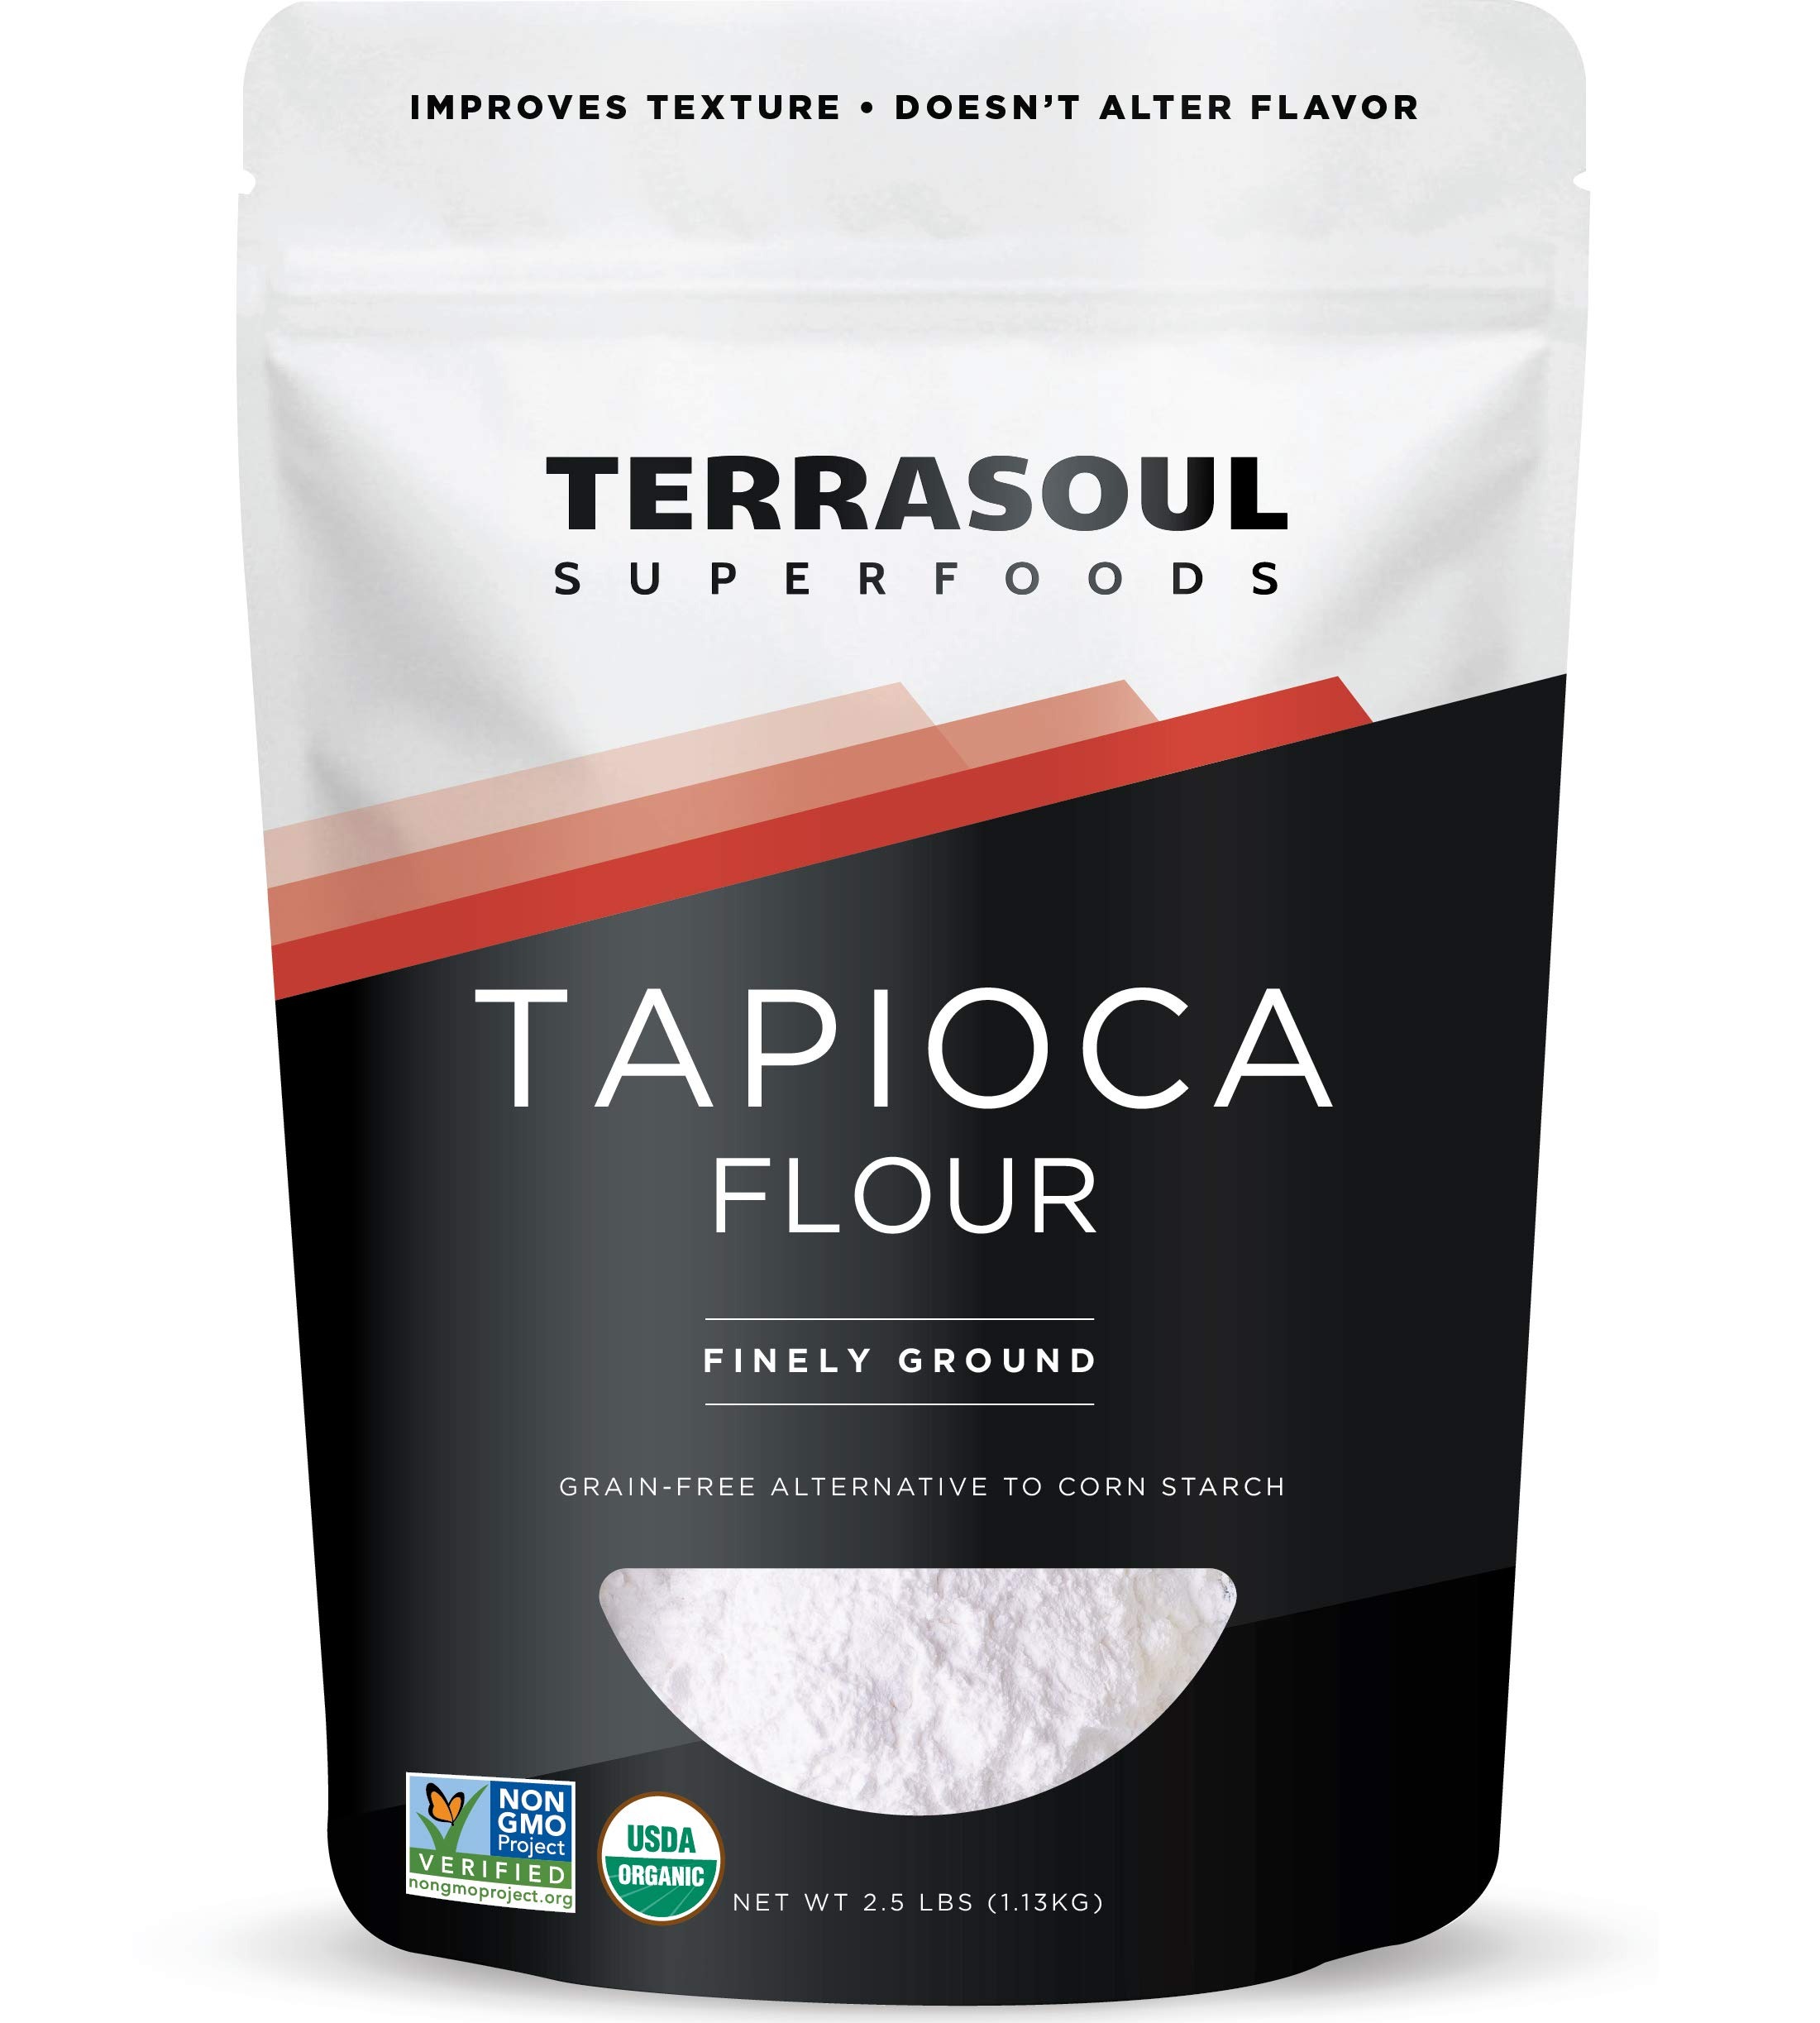
Item Name: Terrasoul Superfoods Organic Tapioca Flour Starch, 2.5 Lbs - Gluten-free | Improves Texture for Keto Baking | Doesn't Alter Flavor
Bullet Point 1: Our Tapioca Flour / Starch is derived from certified organic Manioc roots grown in Vietnam and packaged in a conveniently resealable 2.5lb bag
Bullet Point 2: Our Tapioca Flour Starch is Certified Organic, Gluten-free, Non-GMO Project Verified, Kosher
Bullet Point 3: Tapioca Flour is a great grain-free alternative to corn starch that won't alter the flavor of your recipe. Use as a thickener or binder in gluten-free recipes.
Bullet Point 4: Every decision we make at Terrasoul is based on one guiding principle—your happiness. Our team of experts is dedicated to bringing you the highest quality foods at fair prices, and the measure of our success is your satisfaction.
Bullet Point 5: We strive to make every experience with our company and our products a positive one, so we’ve backed all of our products with a 100% satisfaction guarantee. Just let us know if there is ever a problem, and we’ll make it right. It’s our promise to you.
Product Description: Tapioca Flour is a great grain-free alternative to corn starch that won't alter the flavor of your recipe.
Value: 40.0
Unit: Ounce

Price: 13.99